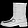
Label: Ankle boot